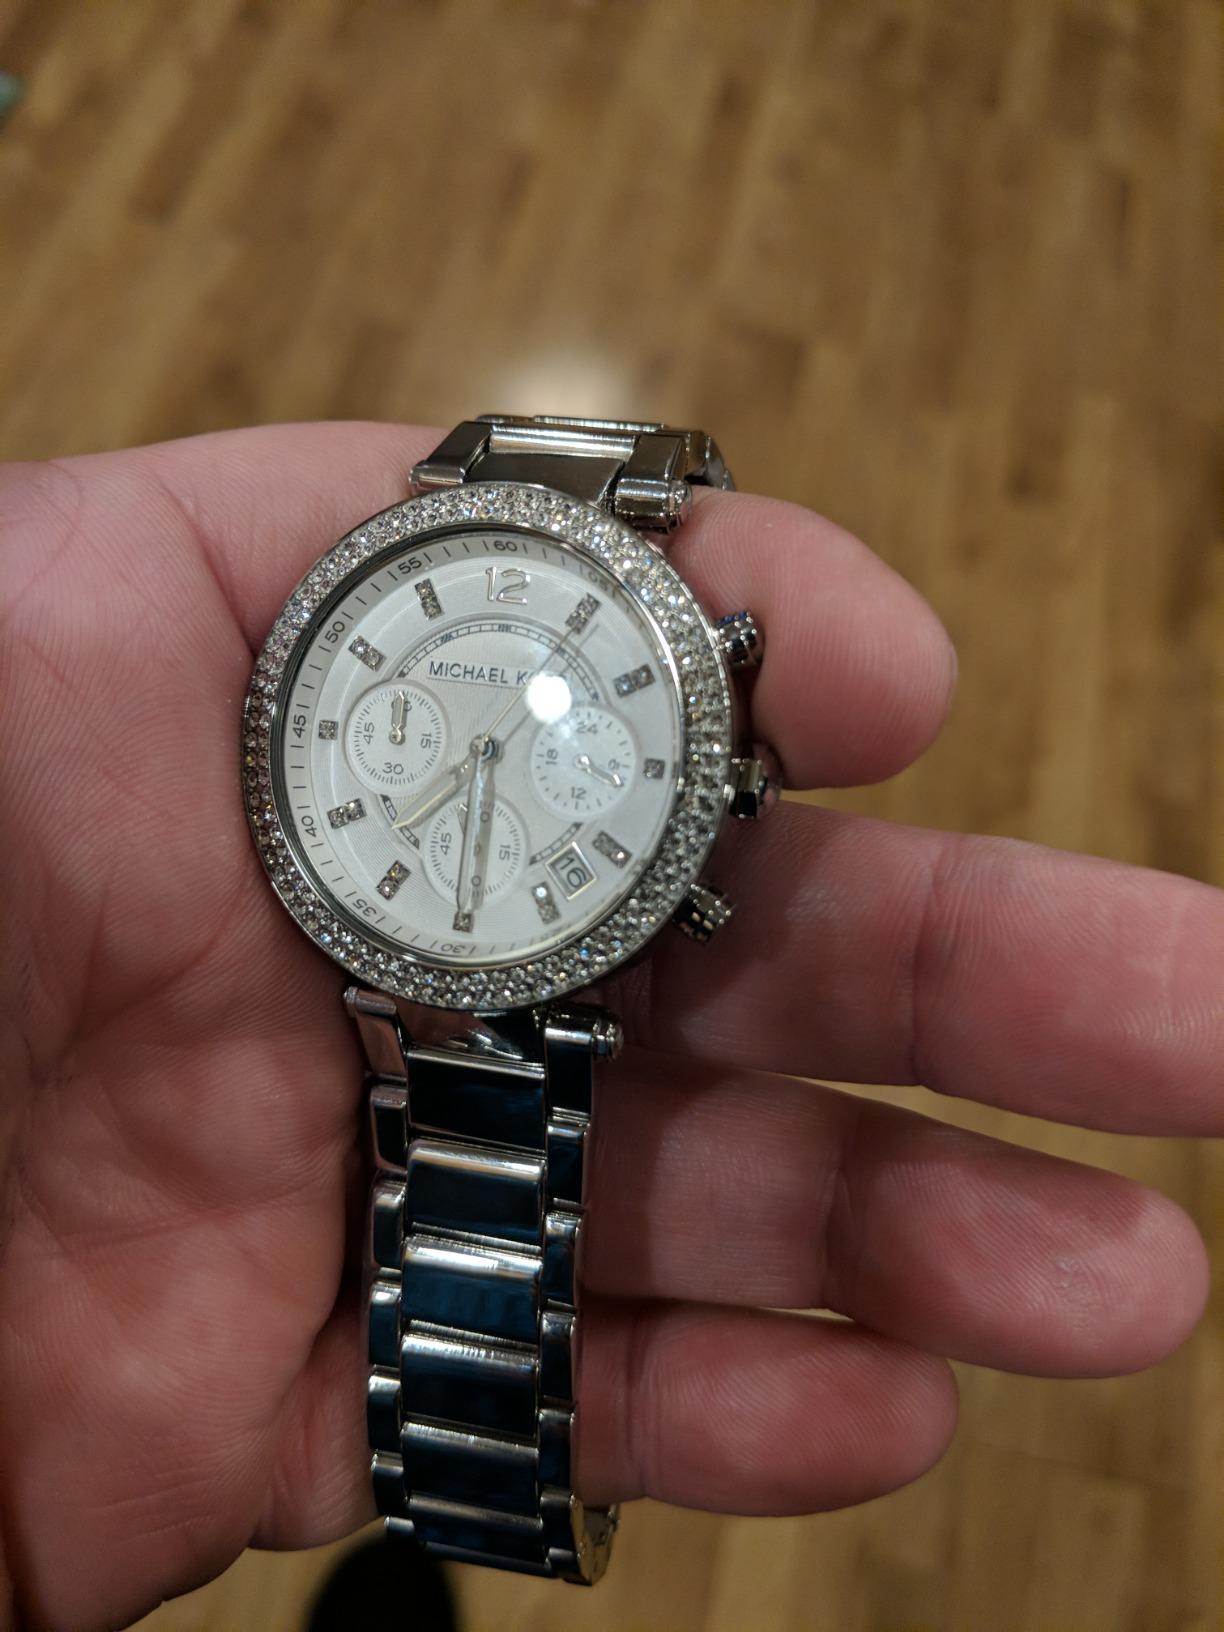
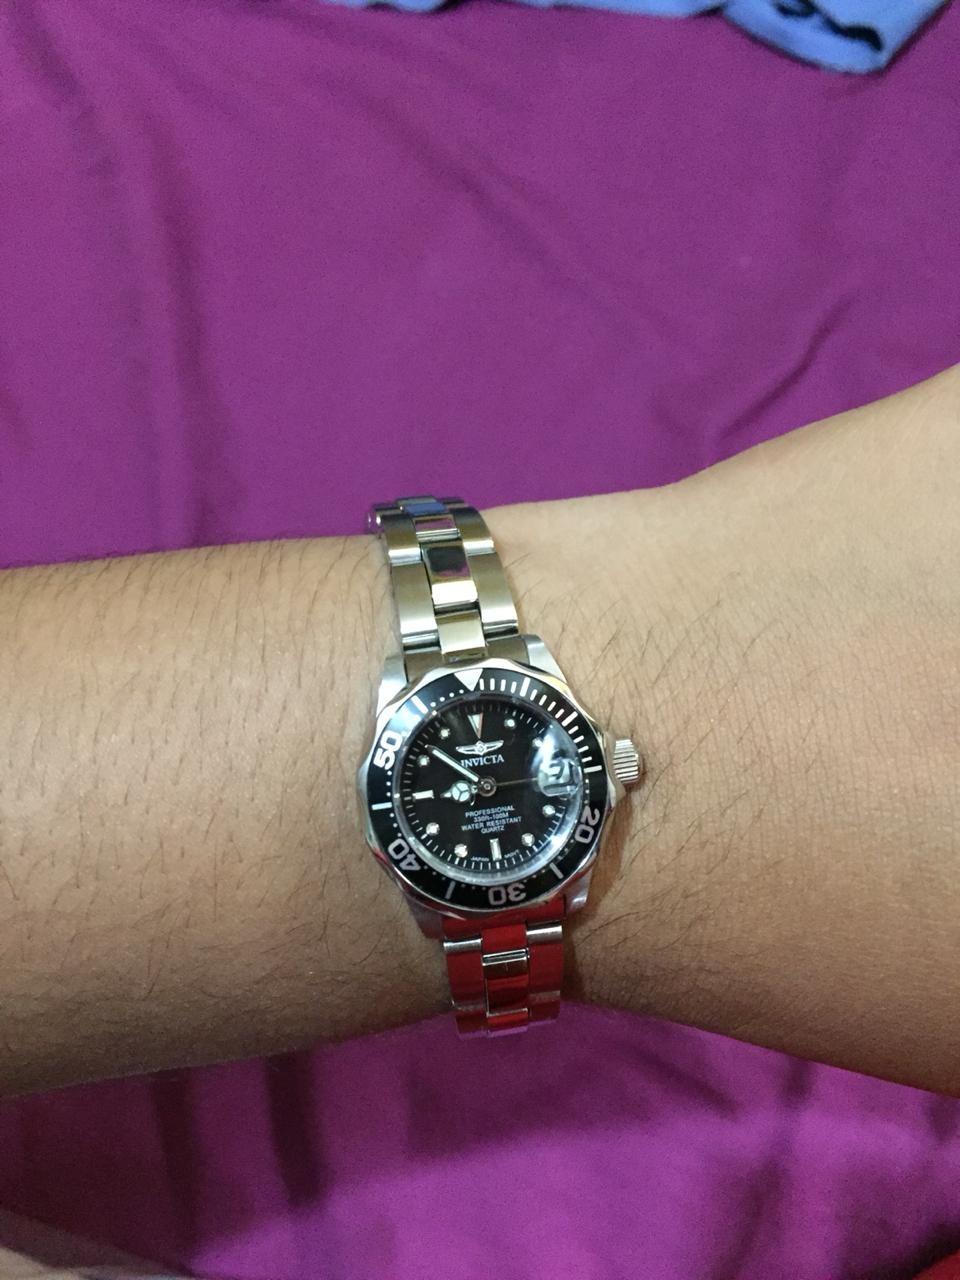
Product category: accessories_watch
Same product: no